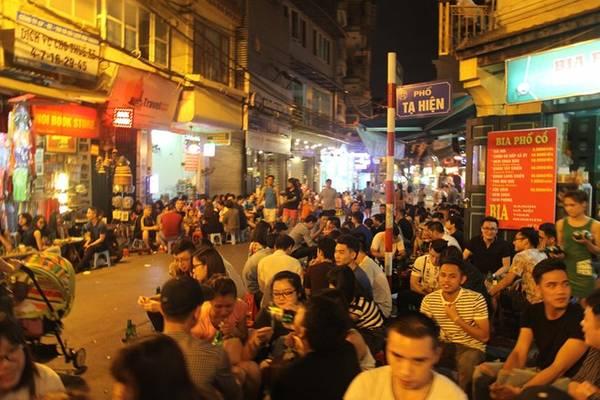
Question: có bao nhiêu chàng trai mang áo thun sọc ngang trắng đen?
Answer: có một chàng trai mang áo thun sọc ngang trắng đen